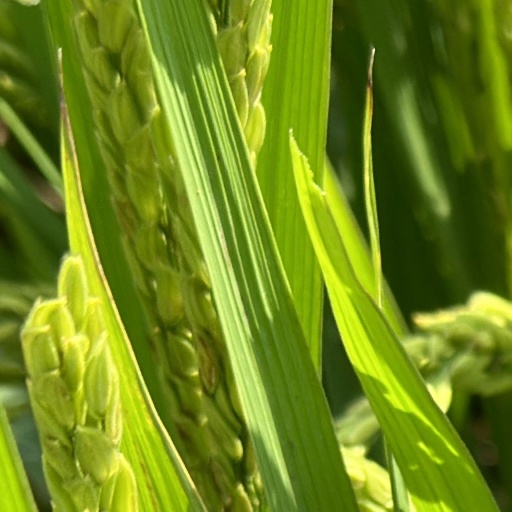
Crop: rice